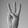
ASL letter: W